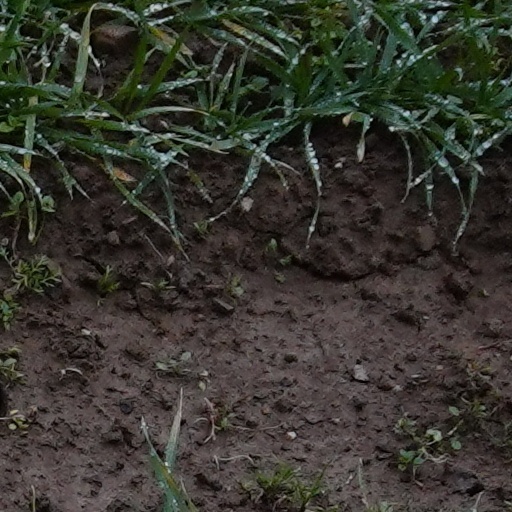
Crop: wheat